Melbourne Rectangular Stadium

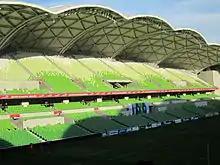
Melbourne Rectangular Stadium Eastern Stand

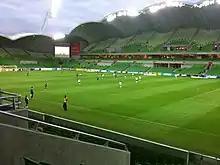
Melbourne Rectangular Stadium interior

Until 2010, Olympic Park Stadium was Melbourne's main venue for soccer, rugby league and rugby union; not purpose-built, it was an athletics stadium with the rectangular grass field set inside the running track, and it could hold 18,500 spectators, but only 11,000 seated. It had been the home ground of the Melbourne Storm since they entered the National Rugby League in 1998. The A-League Men's Melbourne Victory FC also used Olympic Park Stadium from 2005 to 2007 when they switched permanently to Docklands Stadium.